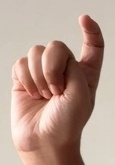
ASL sign: X